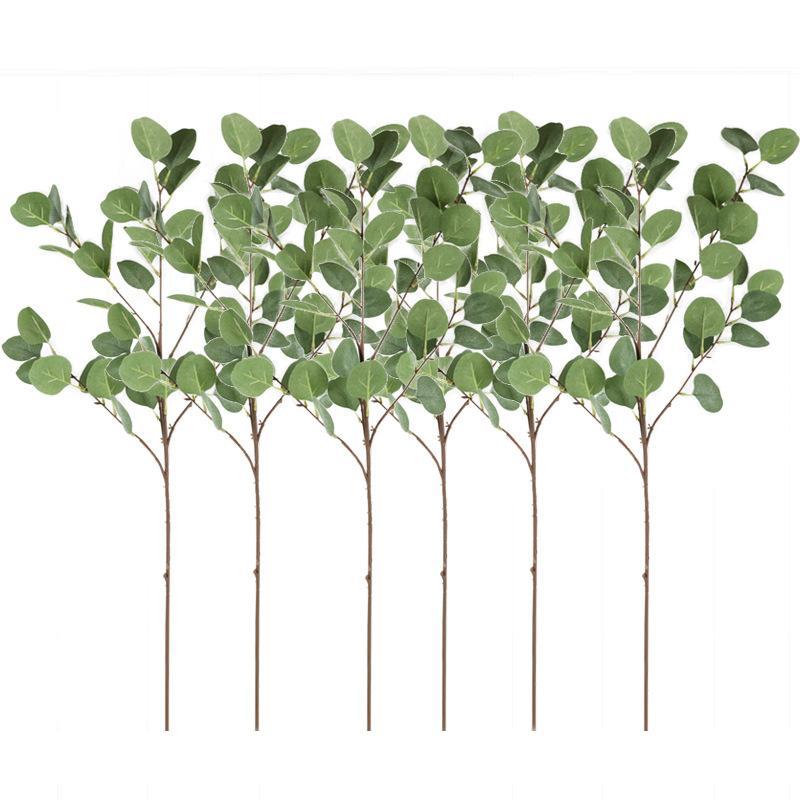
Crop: apple
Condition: healthy